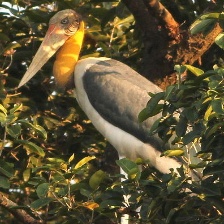
Species: LESSER ADJUTANT
Scientific name: LEPTOPTILOS JAVANICUS
ImageNet parent category: white_stork